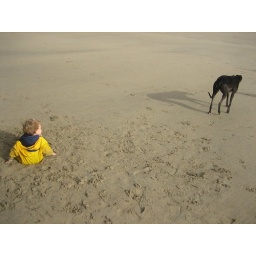
The dog was bemused by the small child sitting in a hole...